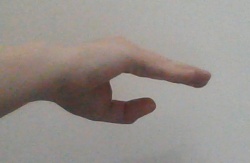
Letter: jeem